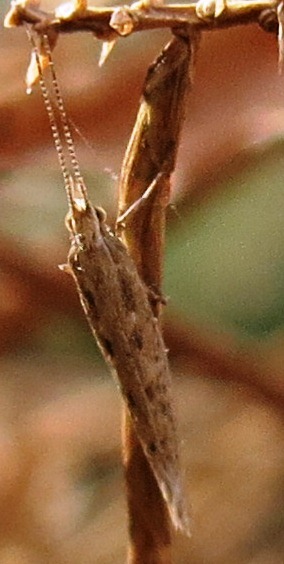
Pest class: diamondback_moth